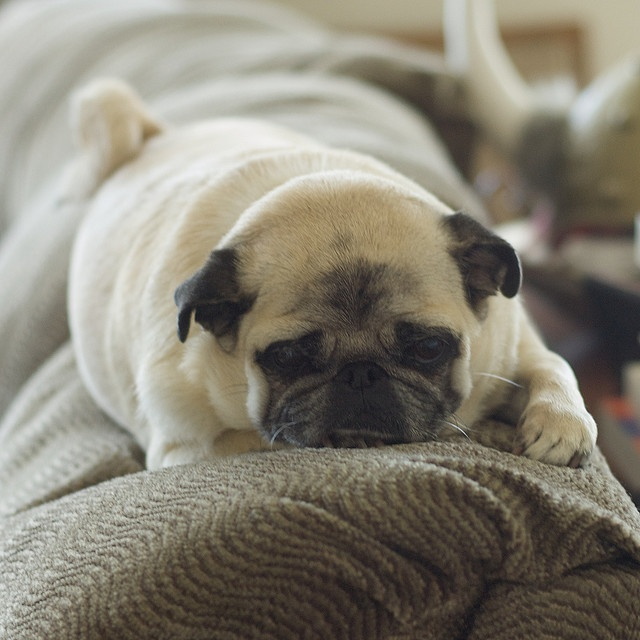
A white pug dog sitting on top of an arm on a couch.
A small pug is lying on the top of a sofa.
The puppy is sitting on the sofa looks very tiny.
THERE IS A PUG DOG THAT IS LYING DOWN
A pug laying on the edge of a sofa.